Describe the emotion expressed in this image:  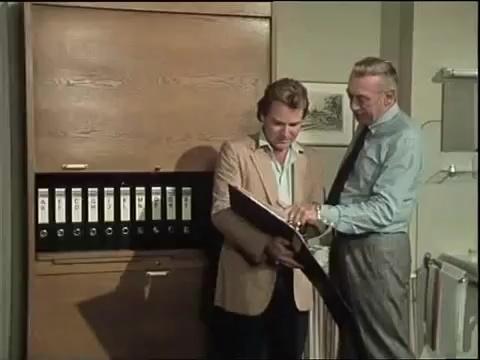
This person displays Suffering, valence and arousal with low intensity.